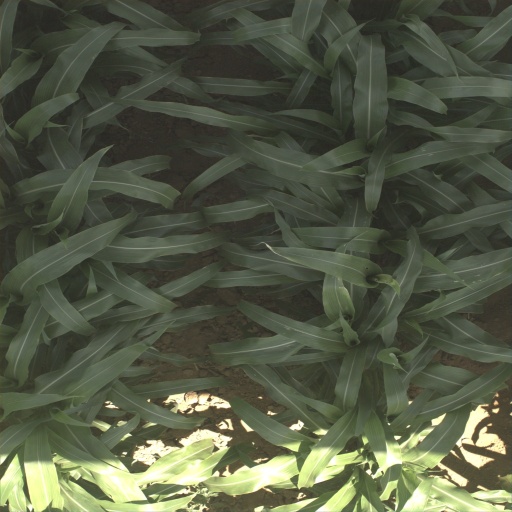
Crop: sorghum